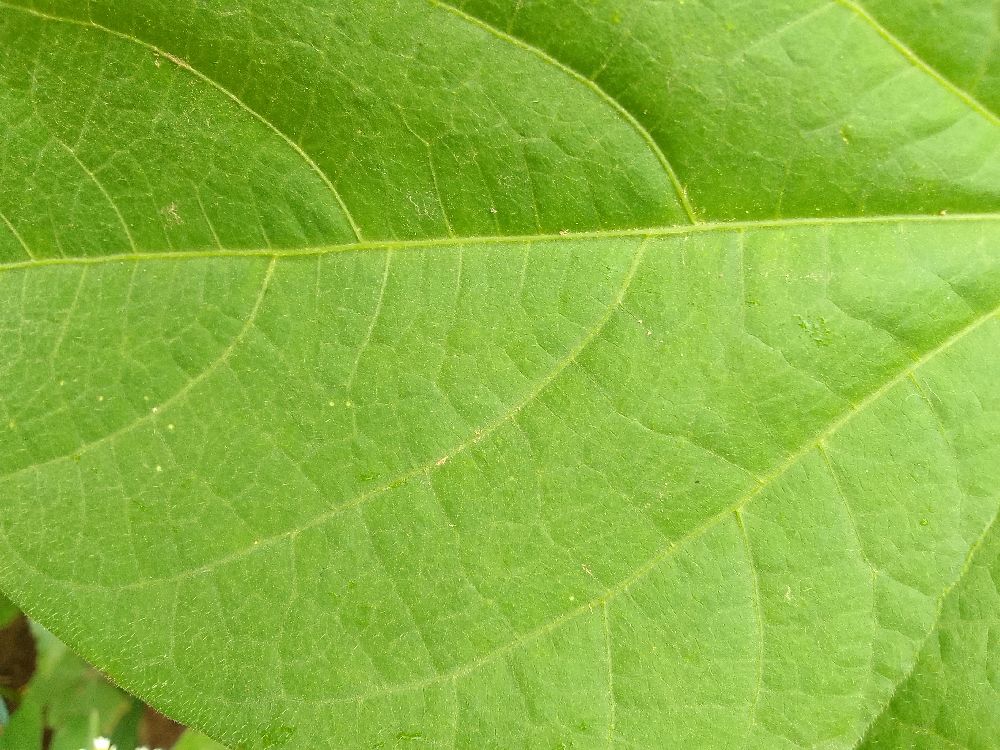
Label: healthy